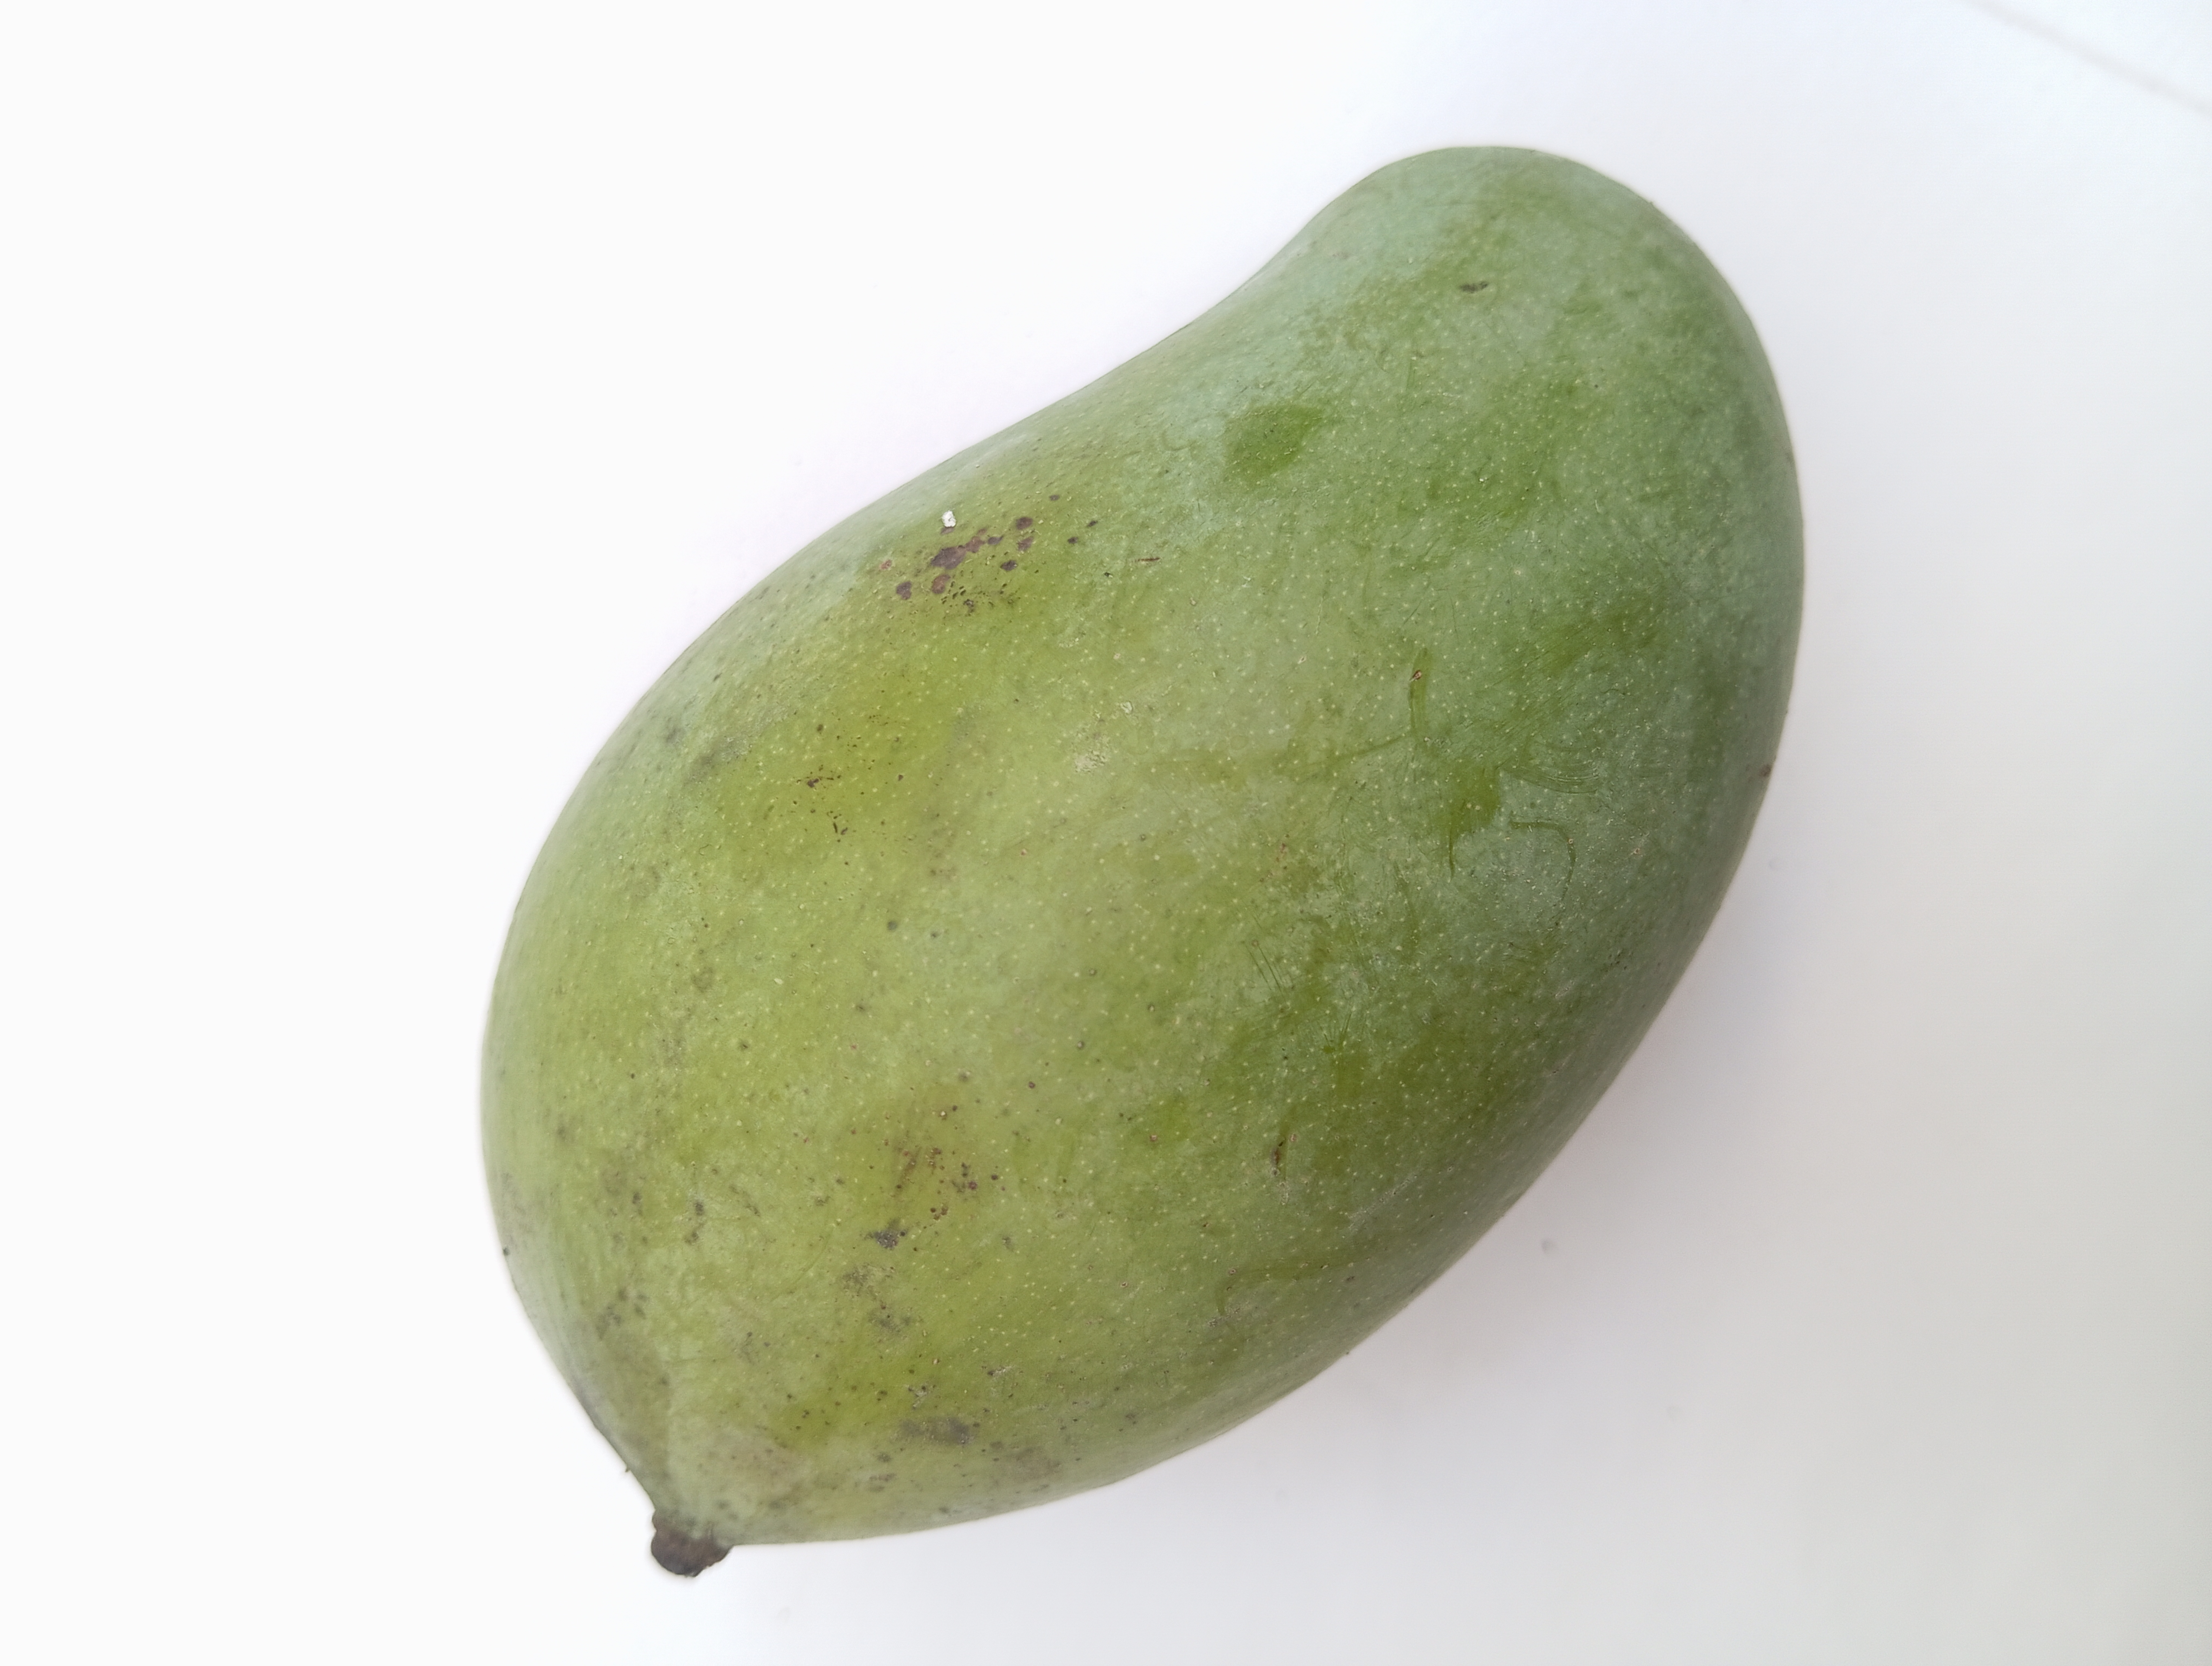
Mango variety: Amrapali